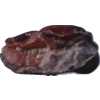
Label: carambola